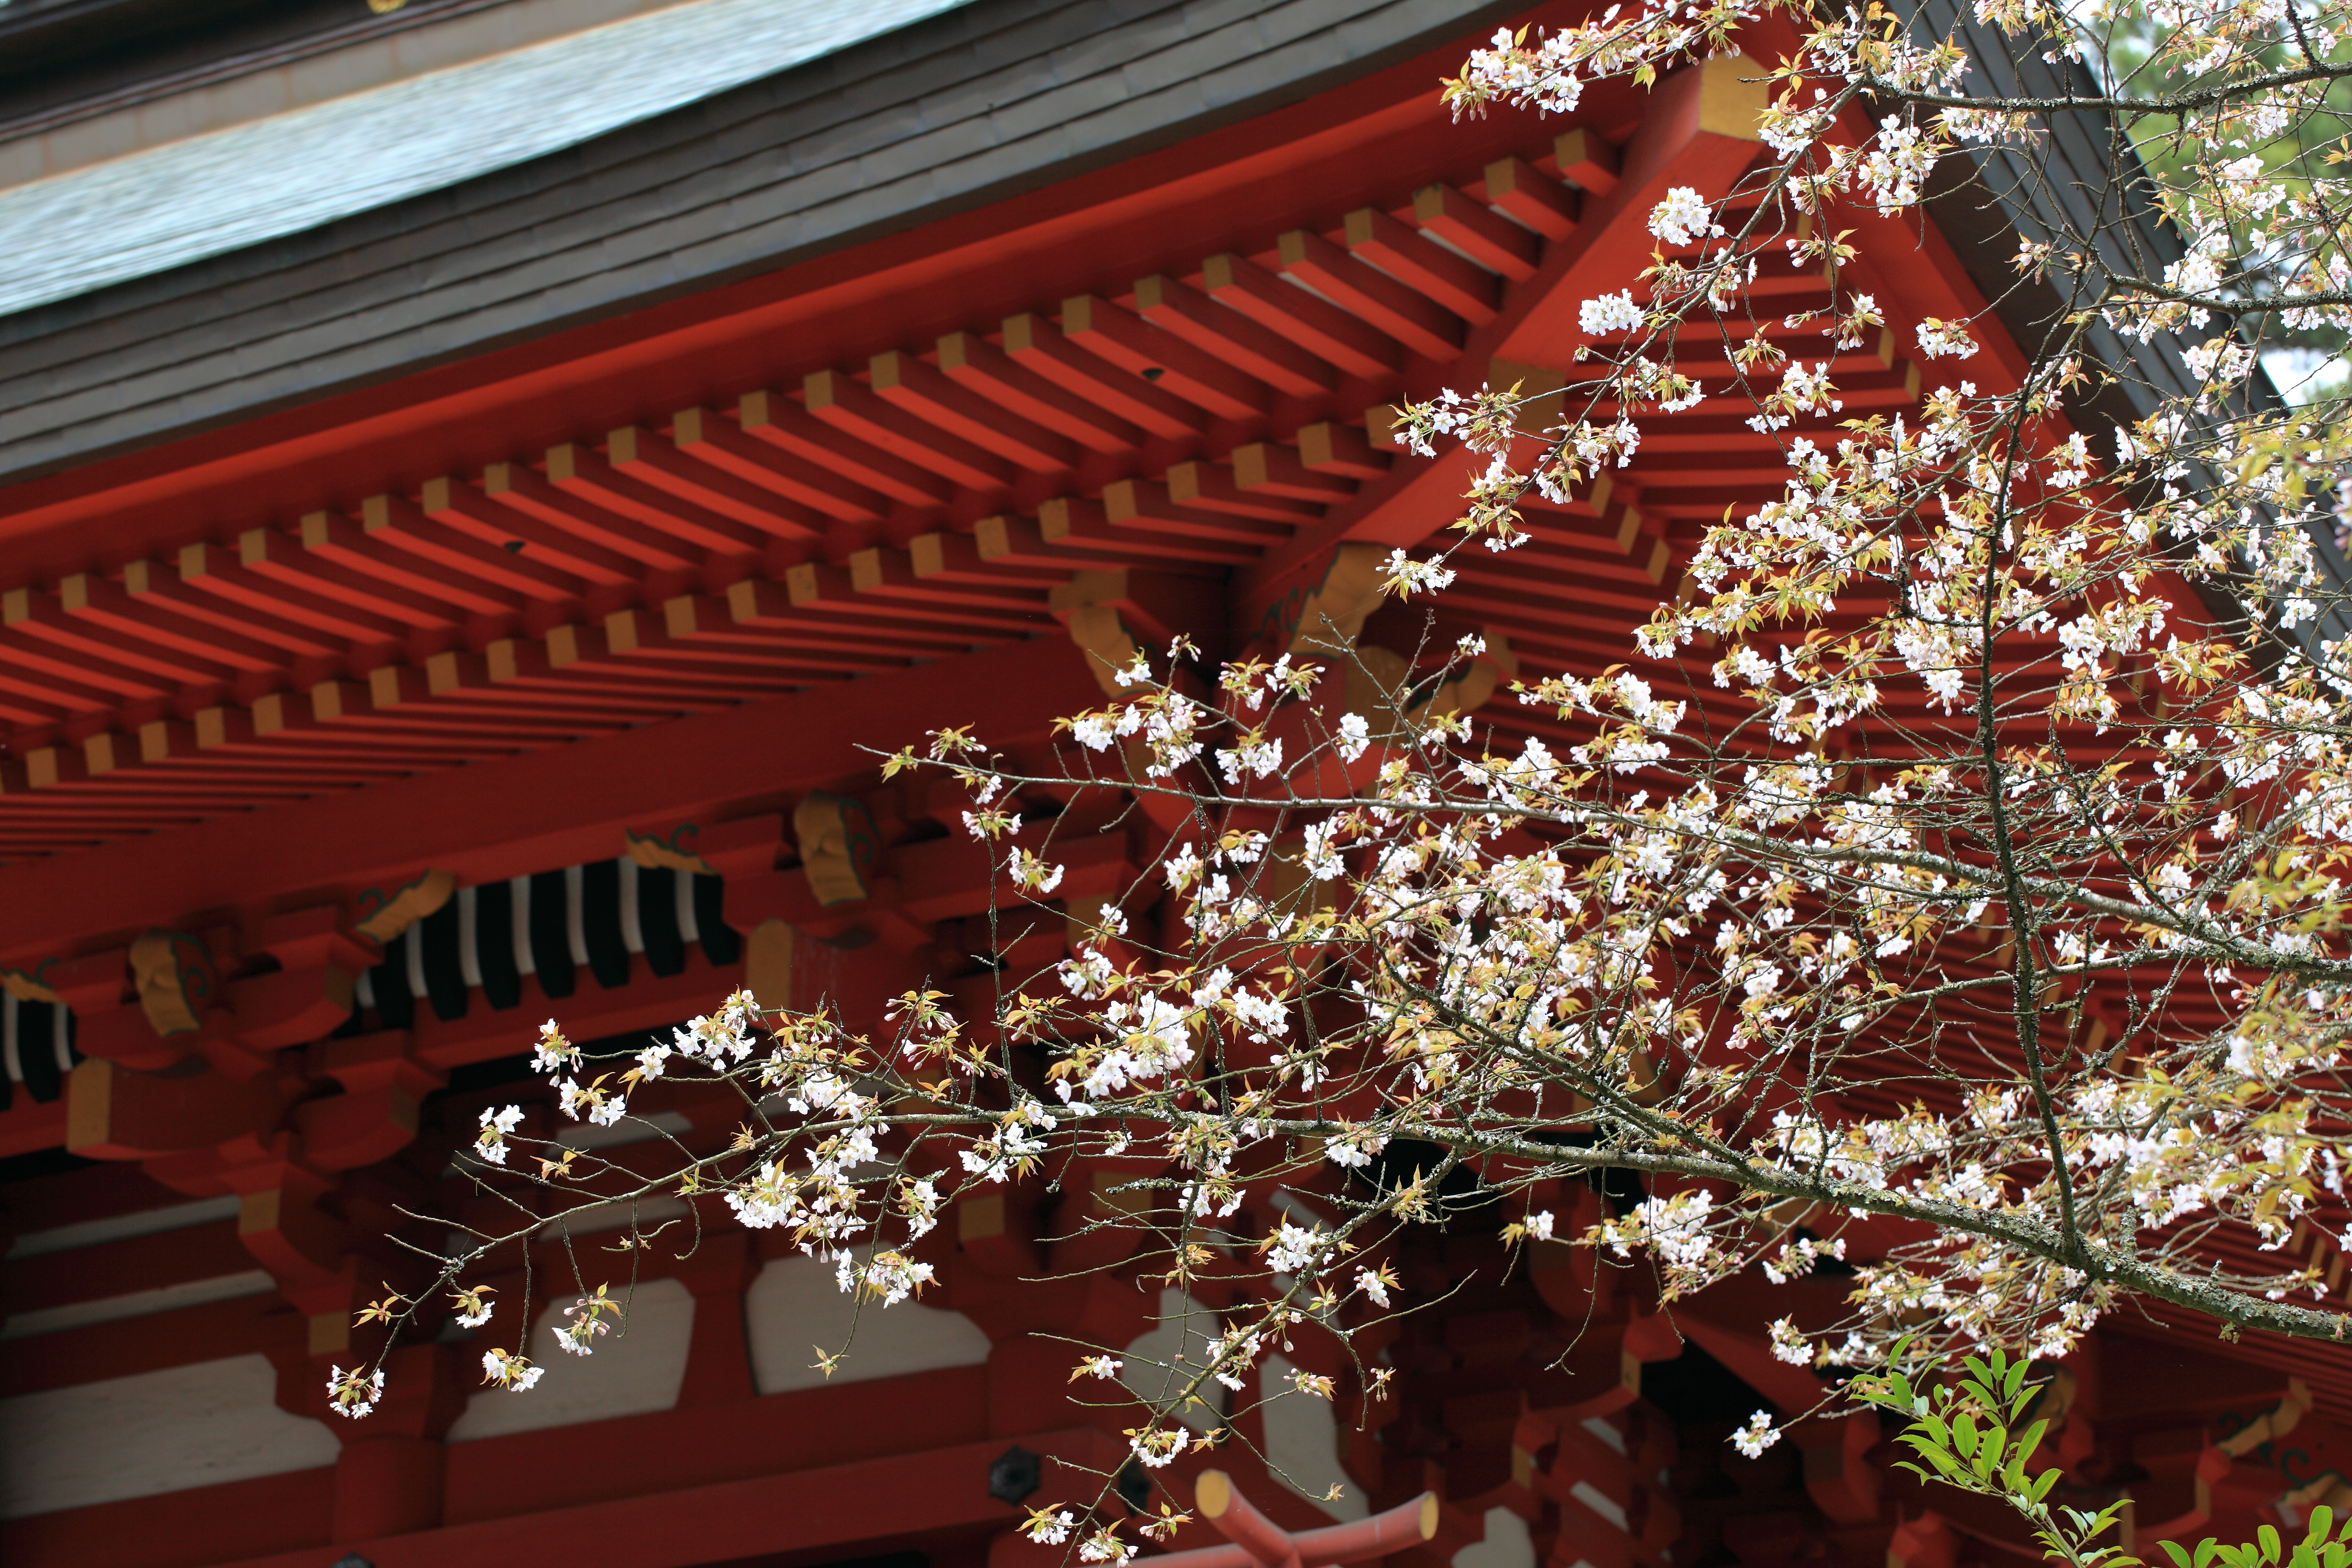
architecture, plant, flower, high, blossoms, shrine, 5d, sakura, hires, markii, cherry, hi, res, resolution, chiba, katori, katorijingu, chibaken, katorishi, shinto shrine